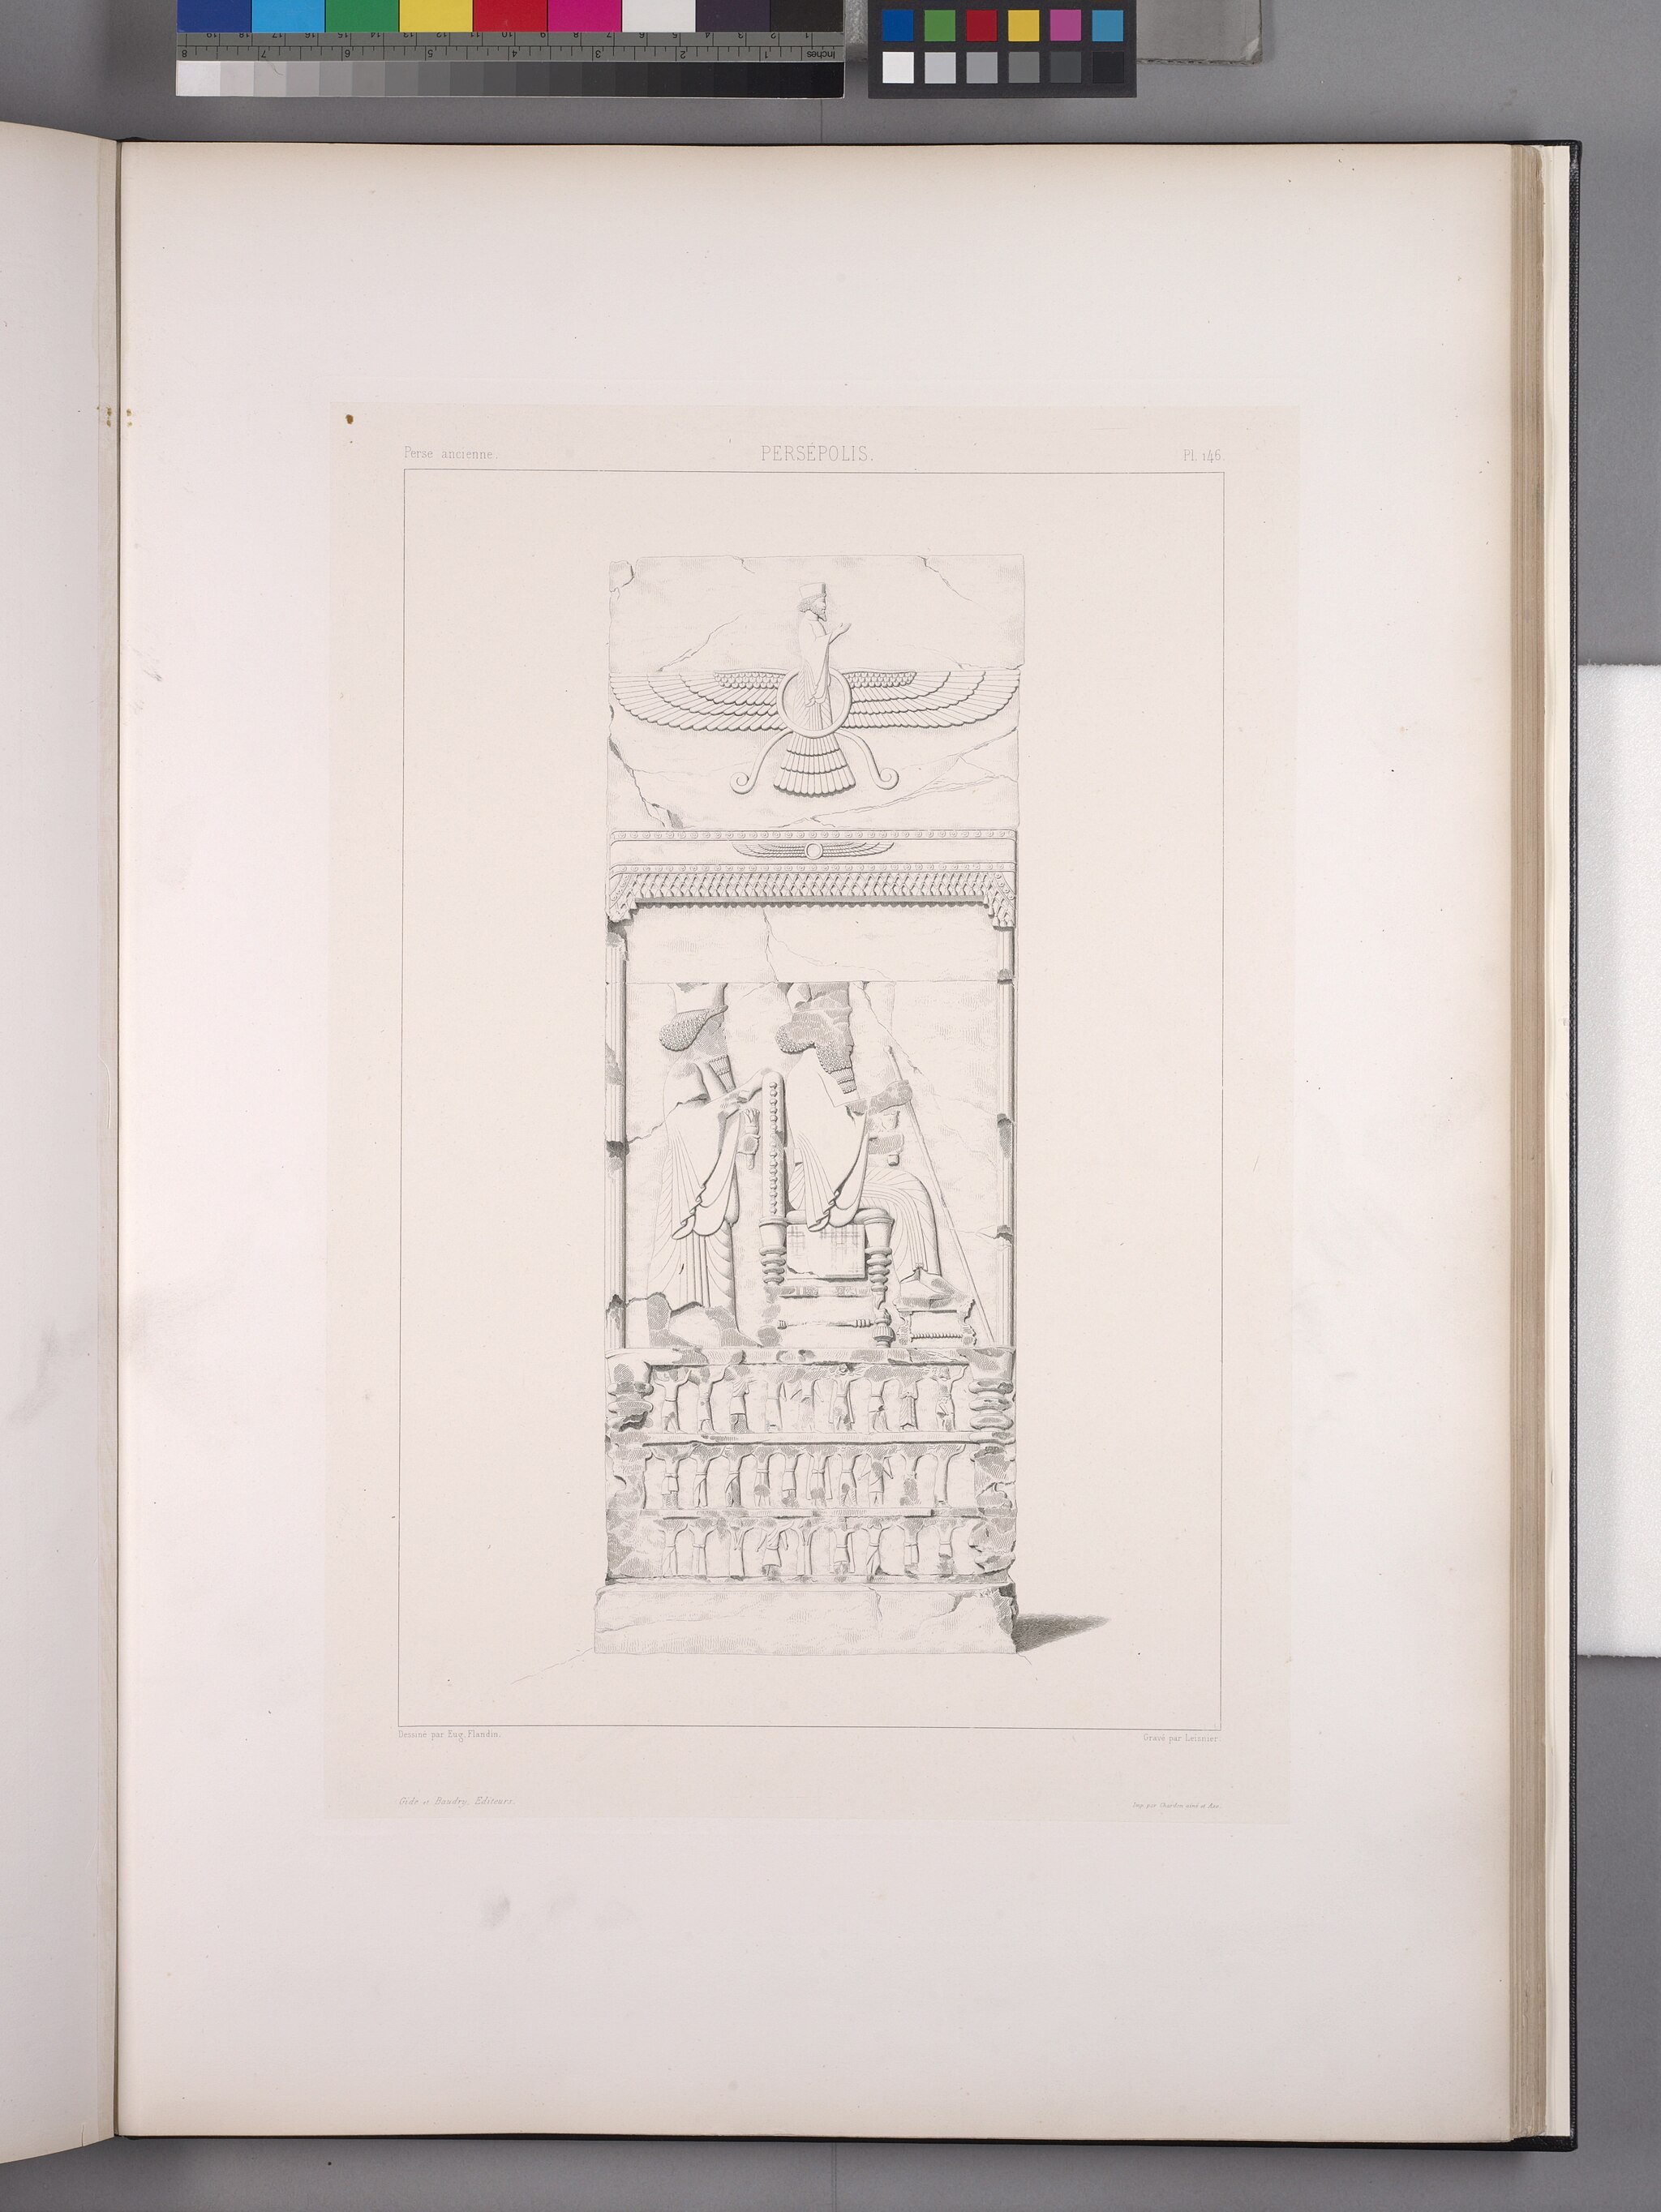
Title: Persépolis. (Palais no. 7. Bas-relief.) (NYPL b12482496-1542860)
Description: Persépolis. (Palais no. 7. Bas-relief.)
Date: 1851
Categories: Images uploaded by Fæ, PD-old-100-expired, PD-scan (PD-old-auto-expired), Images from the New York Public Library, CC-PD-Mark, Media needing category review as of 28 October 2016, NYPL General Research Division, Persepolis in the 19th century, Voyage en Perse, PD-old missing SDC copyright status, Illustrations of Persepolis, Illustrations of Tripylon